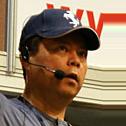
Age: 48